Rhapsody in Blue

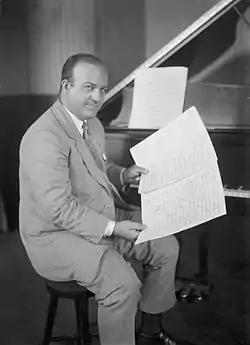
Ferde Grofé, Whiteman's chief arranger from 1920 to 1932, created the first arrangement of Gershwin's "Rhapsody in Blue".

As Gershwin did not have sufficient knowledge of orchestration in 1924, Whiteman's pianist and chief arranger Ferde Grofé played a key role in the rhapsody's meteoric success, and scholars have contended that Grofé's arrangements of the "Rhapsody" secured its place in American culture. Gershwin's biographer, Isaac Goldberg, noted in 1931 that Grofé played a crucial role in the premiere's triumph: